Infrastructure policy of Donald Trump

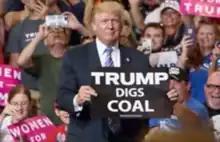
Donald Trump at a rally in Harrisburg, Pennsylvania, in 2017.

In June 2019, the Trump administration introduced a new rule on coal power plant emissions, requiring electric utilities to cut their emissions to 35% below 2005 levels by 2030. It authorized the creation of targets for improving efficiency by state regulators and did not require the switching from coal to other energy sources. This new rule replaced the Obama-era Clean Power Plan, which established specific carbon-emissions reduction target for each state. However, according to the International Energy Agency, the U.S. electricity sector needed to reduce its emissions by 74% below 2005 levels over the same period in order to prevent the global average temperature from rising by more than 2 °C. Nevertheless, utilities were already moving away from coal as the costs of alternatives had become increasingly competitive.